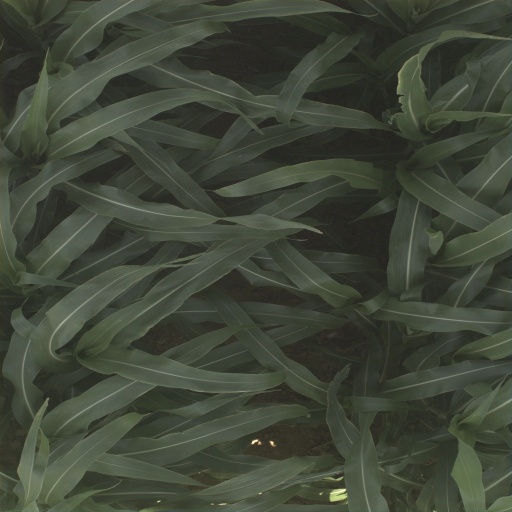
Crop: sorghum